Nabtesco

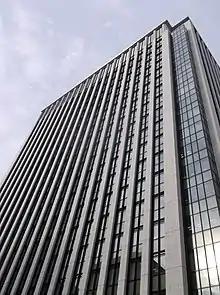
JA Kyosai Building, where the headquarters of Nabtesco is located

In 2010, the company acquired the Business Segment Door Automation division of the Swiss company Dormakaba.